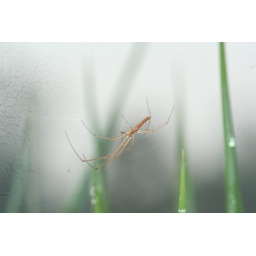
Spider building web  on  rice leafe plant in the morning. Web of spider isdanger for little insect